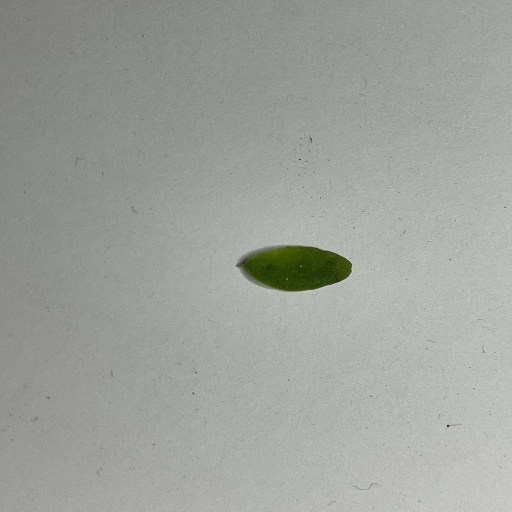
Species: Sojina
Leaf condition: Bacterial Spot